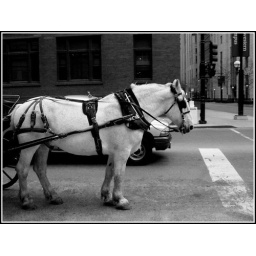
A white horse and a car stand side by side at a traffic light in Chicago downtown